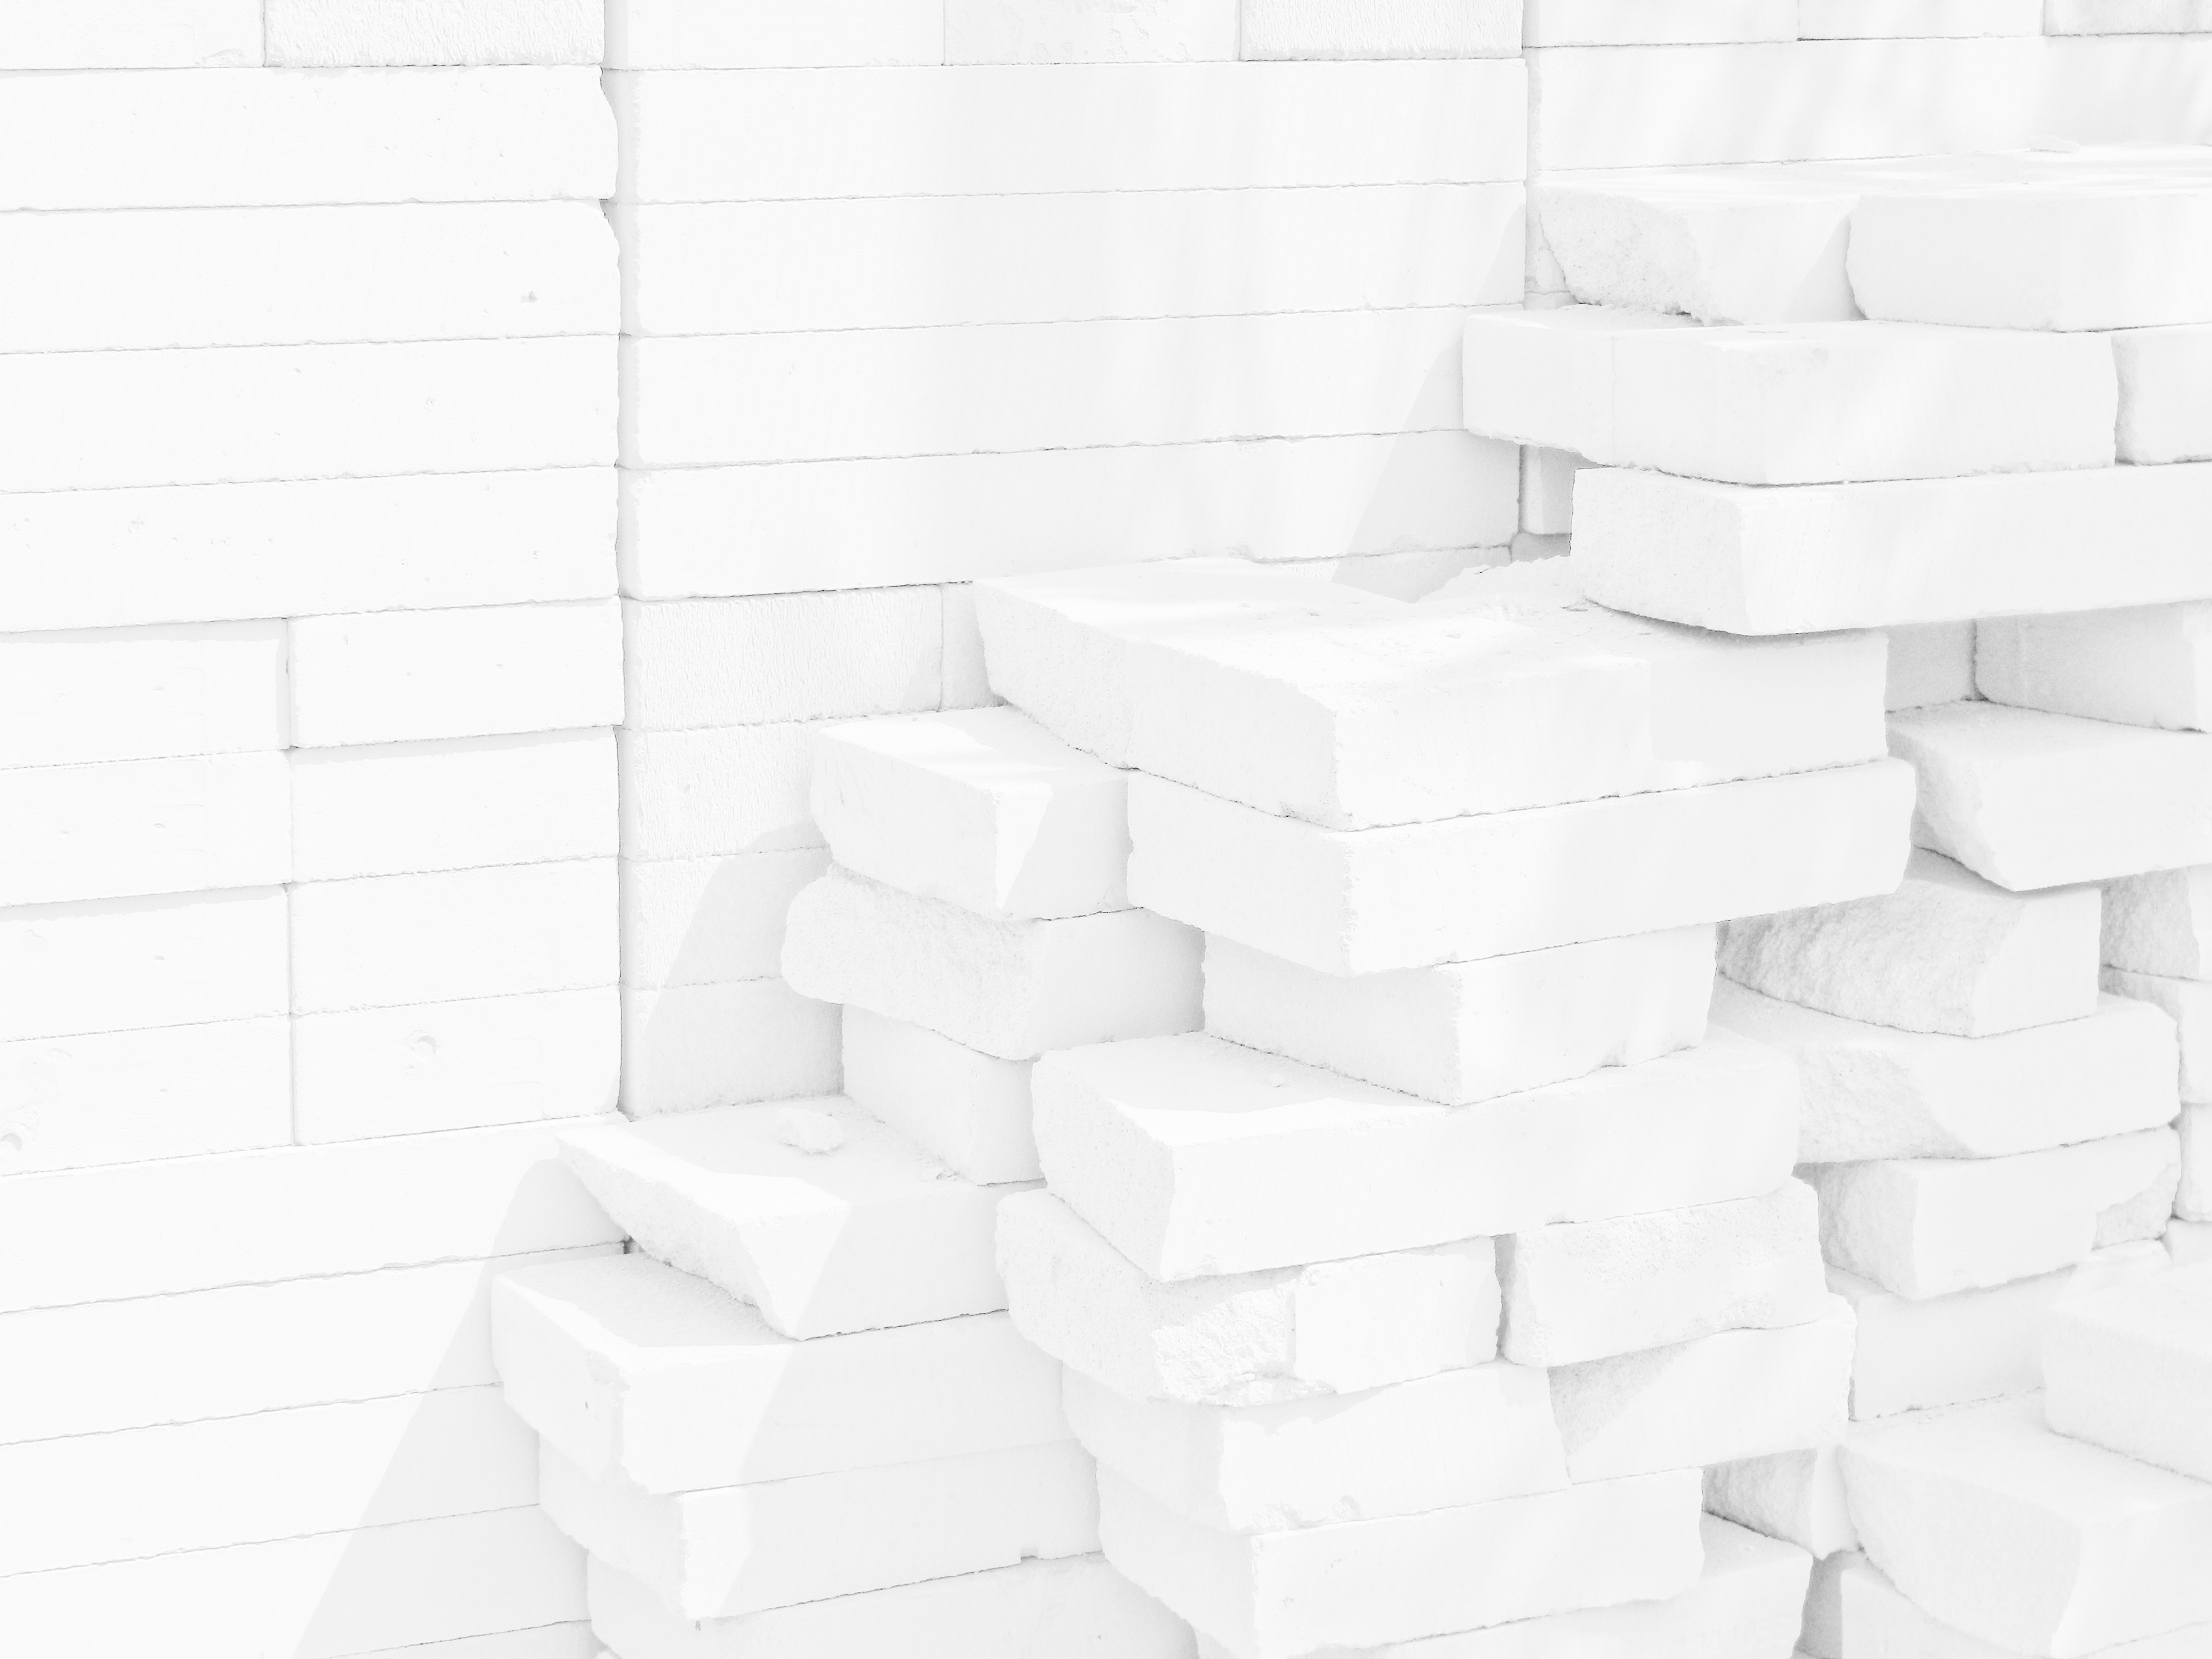
abstract, white, floor, wall, tile, shelf, furniture, brick, background, design, rectangle, pure, subtle, flooring